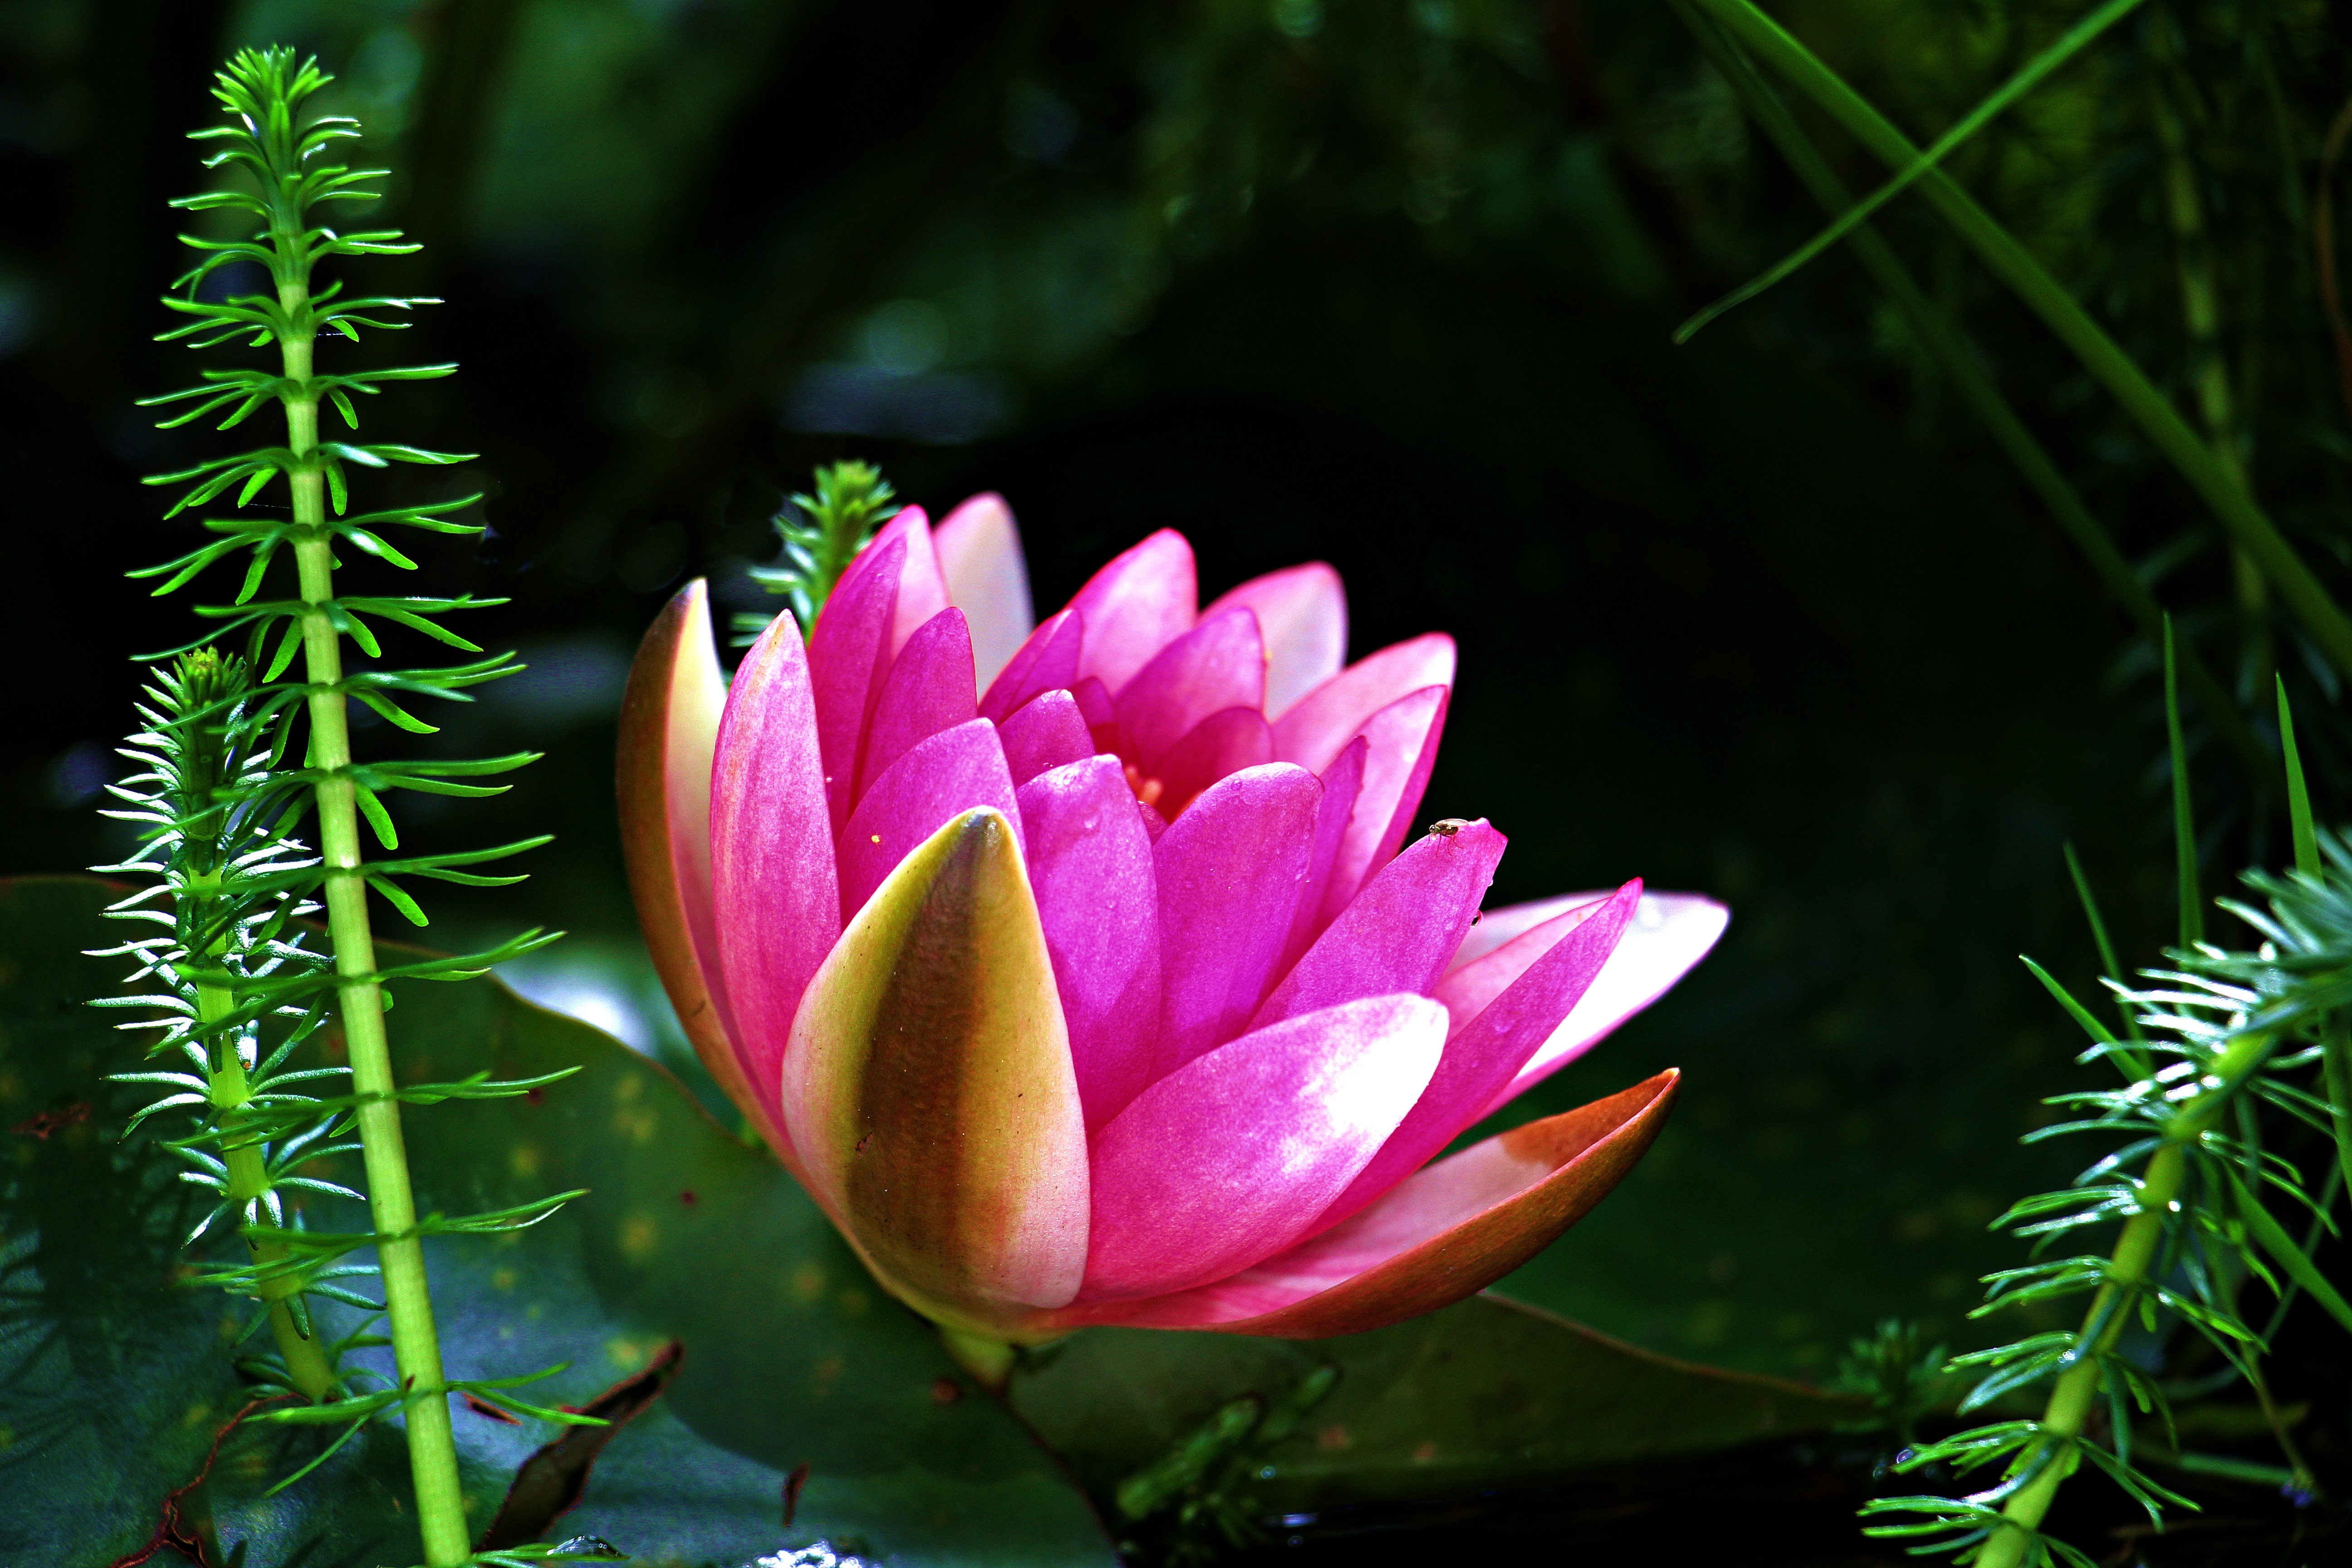
nature, blossom, plant, leaf, flower, petal, bloom, pond, green, red, botany, garden, aquatic plant, flora, water lily, wildflower, macro photography, nuphar lutea, garden pond, flowering plant, lake rosengew chs, land plant, proteales